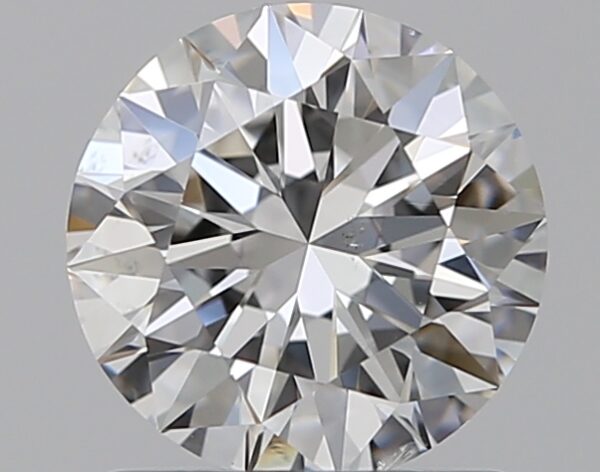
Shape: round
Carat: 1
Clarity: SI1
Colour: E
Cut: EX
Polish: EX
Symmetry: EX
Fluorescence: N
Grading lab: GIA
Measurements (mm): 6.44 x 6.47 x 3.97